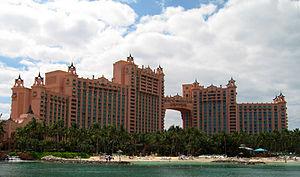
Le PokerStars Caribbean Adventure est un festival annuel de poker.